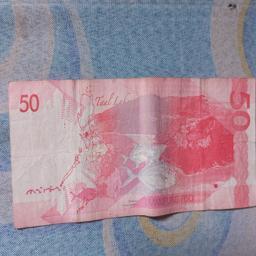
Label: 50_Back